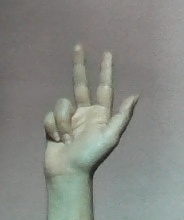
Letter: al